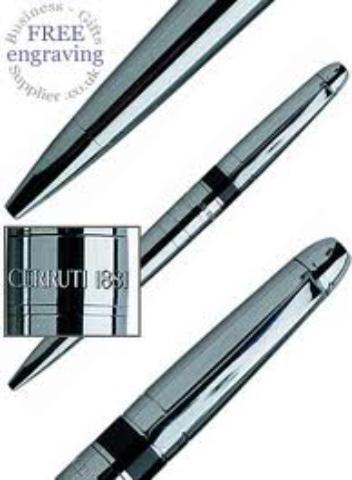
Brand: Cerruti 1881
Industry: Necessities